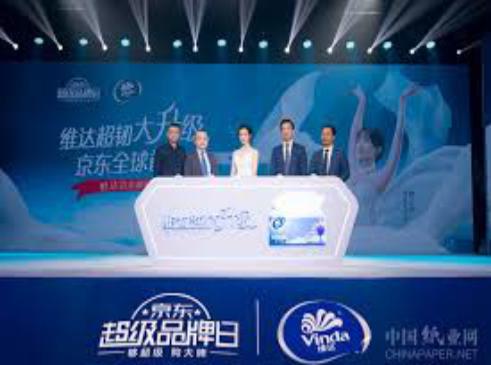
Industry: Necessities